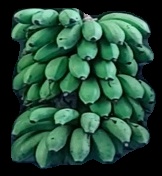
Variety: rasbale
Grade: grade2